First Amendment to the United States Constitution

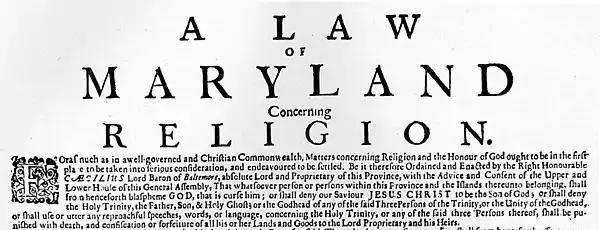
The Maryland Toleration Act secured religious liberty in the English colony of Maryland. Similar laws were passed in the Rhode Island and Providence Plantations, Connecticut and Pennsylvania. These laws stood in direct contrast with the Puritan theocratic rule in the Plymouth and Massachusetts Bay colonies.

Religious liberty, also known as freedom of religion, is "the right of all persons to believe, speak, and act – individually and in community with others, in private and in public – in accord with their understanding of ultimate truth." The acknowledgement of religious freedom as the first right protected in the Bill of Rights points toward the American founders' understanding of the importance of religion to human, social, and political flourishing. Freedom of religion is protected by the First Amendment through its Establishment Clause and Free Exercise Clause, which together form the religious liberty clauses of the First Amendment. The first clause prohibits any governmental "establishment of religion" and the second prohibits any governmental interference with "the free exercise thereof." These clauses of the First Amendment encompass "the two big arenas of religion in constitutional law. Establishment cases deal with the Constitution's ban on Congress endorsing, promoting or becoming too involved with religion. Free exercise cases deal with Americans' rights to practice their faith." Both clauses sometimes compete with each other. The Supreme Court in "McCreary County v. American Civil Liberties Union" (2005) clarified this by the following example: When the government spends money on the clergy, then it looks like establishing religion, but if the government cannot pay for military chaplains, then many soldiers and sailors would be kept from the opportunity to exercise their chosen religions. The Supreme Court developed the preferred position doctrine. In "Murdock v. Pennsylvania" (1943) the Supreme Court stated that "Freedom of press, freedom of speech, freedom of religion are in a preferred position". The Court added: